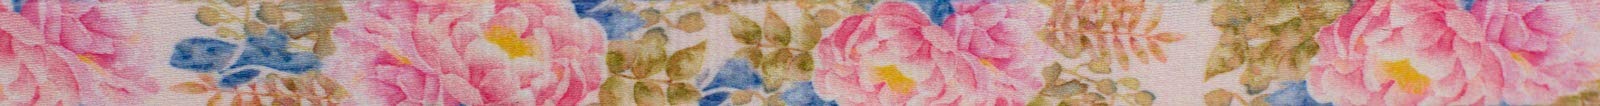
Item Name: Country Brook Design - 1/2 Inch Watercolor Peonies Photo Quality Polyester, 50 Yards
Bullet Point 1: 50 YARDS | 1/2 INCH WIDTH | WATERCOLOR PEONIES | This sweet, airy design captures the essence of a spring day with pastel pink flower arrangements.
Bullet Point 2: STRONG AND DURABLE | With a tensile strength of 256 lbs and a melting point of 500 degrees Fahrenheit, this tough webbing was made to outlast. Approximately 0.024 inch or 0.6096 mm thick.
Bullet Point 3: Made in the U.S.A. | Our patterned webbing is designed and printed in the United States.
Bullet Point 4: PHOTO QUALITY | Prints on this webbing feature more detail than other printed webbing. It's also easy to work with because of the flexibility.
Bullet Point 5: QUESTIONS? | Our friendly customer service team is here to help! Please contact us with any questions you may have about our products.
Product Description: Country Brook Design is celebrating spring with pastel colors and the lively floral pattern of this 1/2 Inch Watercolor Peonies Photo Quality Polyester. Watercolor peonies are painted throughout making a garden-like webbing. Pleasant pinks, greens, and blues are used while creating a harmonious blend. Polyester is a durable material that combines many of the benefits of both polypropylene and nylon without some of the negatives. Country Brook Design’s Watercolor Peonies Photo Quality Polyester will provide you a sense of ease when using our products. The 50 yard roll may ship in two separate 25 yard rolls. It is best to use 1/2 Inch hardware with this polyester webbing; D-rings, buckle, triglides etc. are sized by the webbing or straps they are meant to be used with. This photo quality polyester is a lightweight, but strong webbing that is ideal for personalized projects. Make anything from key chain fobs to handles on handbags; also great for custom made lanyards. With a tensile strength of 256 pounds, Country Brook Design’s Watercolor Peonies Photo Quality Polyester is not only light, but strong as well. Tensile strength is the average breaking point under good conditions at the factory. We recommend that you use no more than 25% of the tensile strength of any webbing. Please note that some rolls may contain factory splices. If you need a continuous roll, let us know and we will be more than happy to assist you with that. Country Brook Design cannot be held responsible for misuse of our product. It is the responsibility of the purchaser to determine the suitability of the product for their use.
Value: 1.0
Unit: Count

Price: 60